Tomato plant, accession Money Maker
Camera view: horizontal (90 deg, fisheye); turntable rotation: 240 degrees
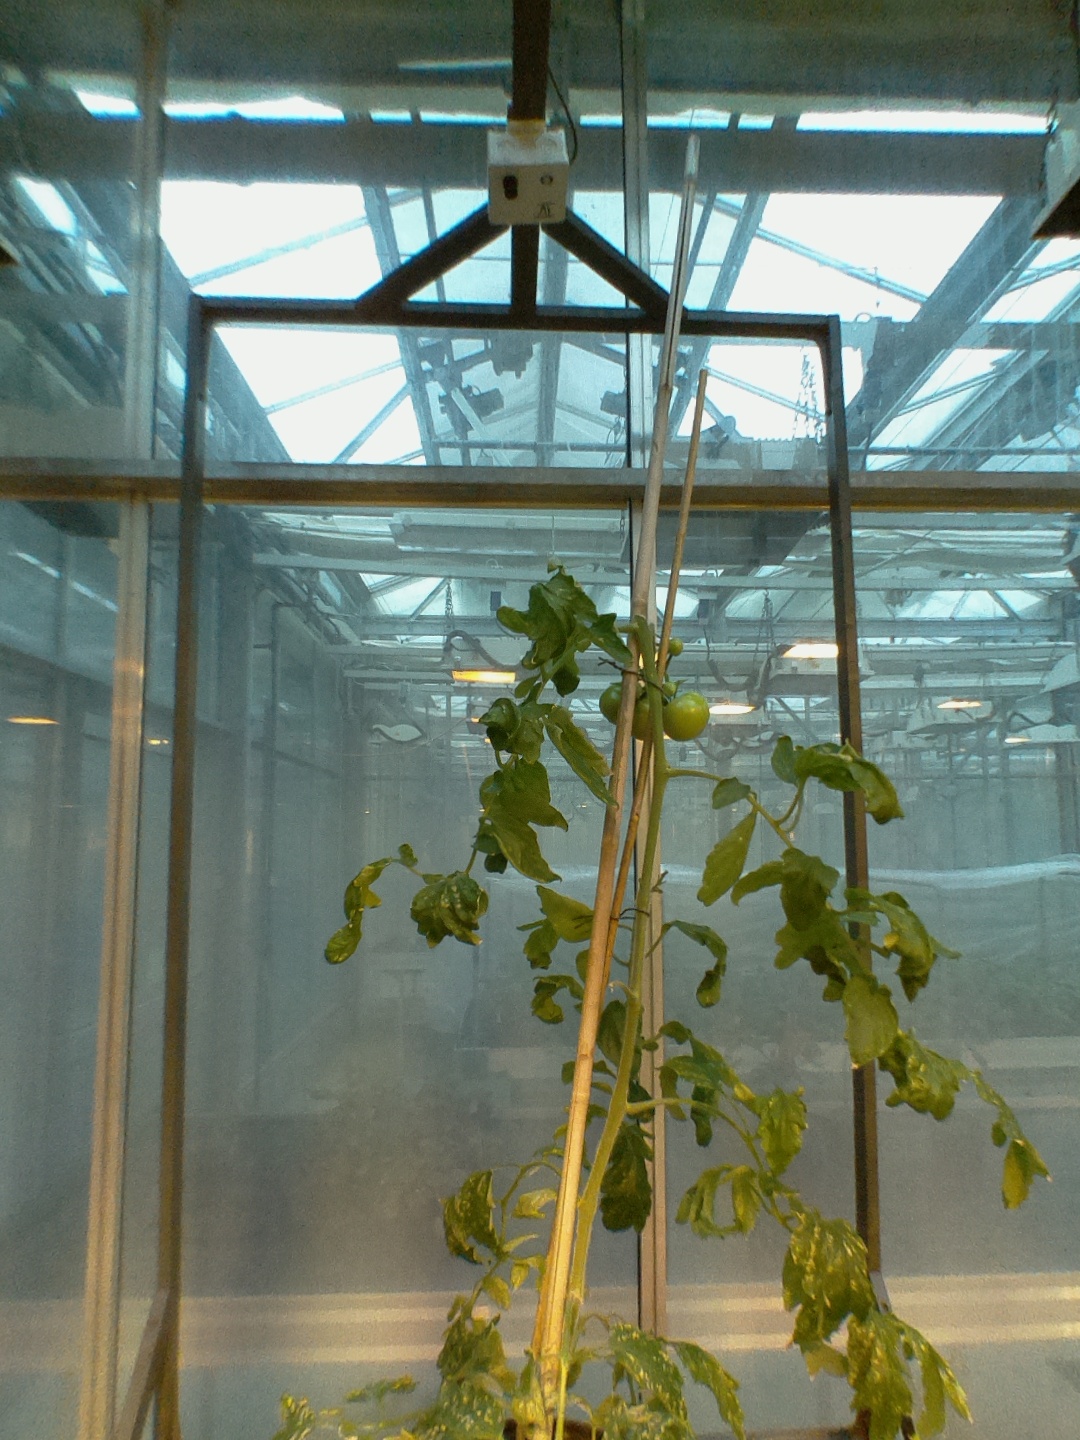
BBCH growth stage 75: 50%-60% of final fruit size